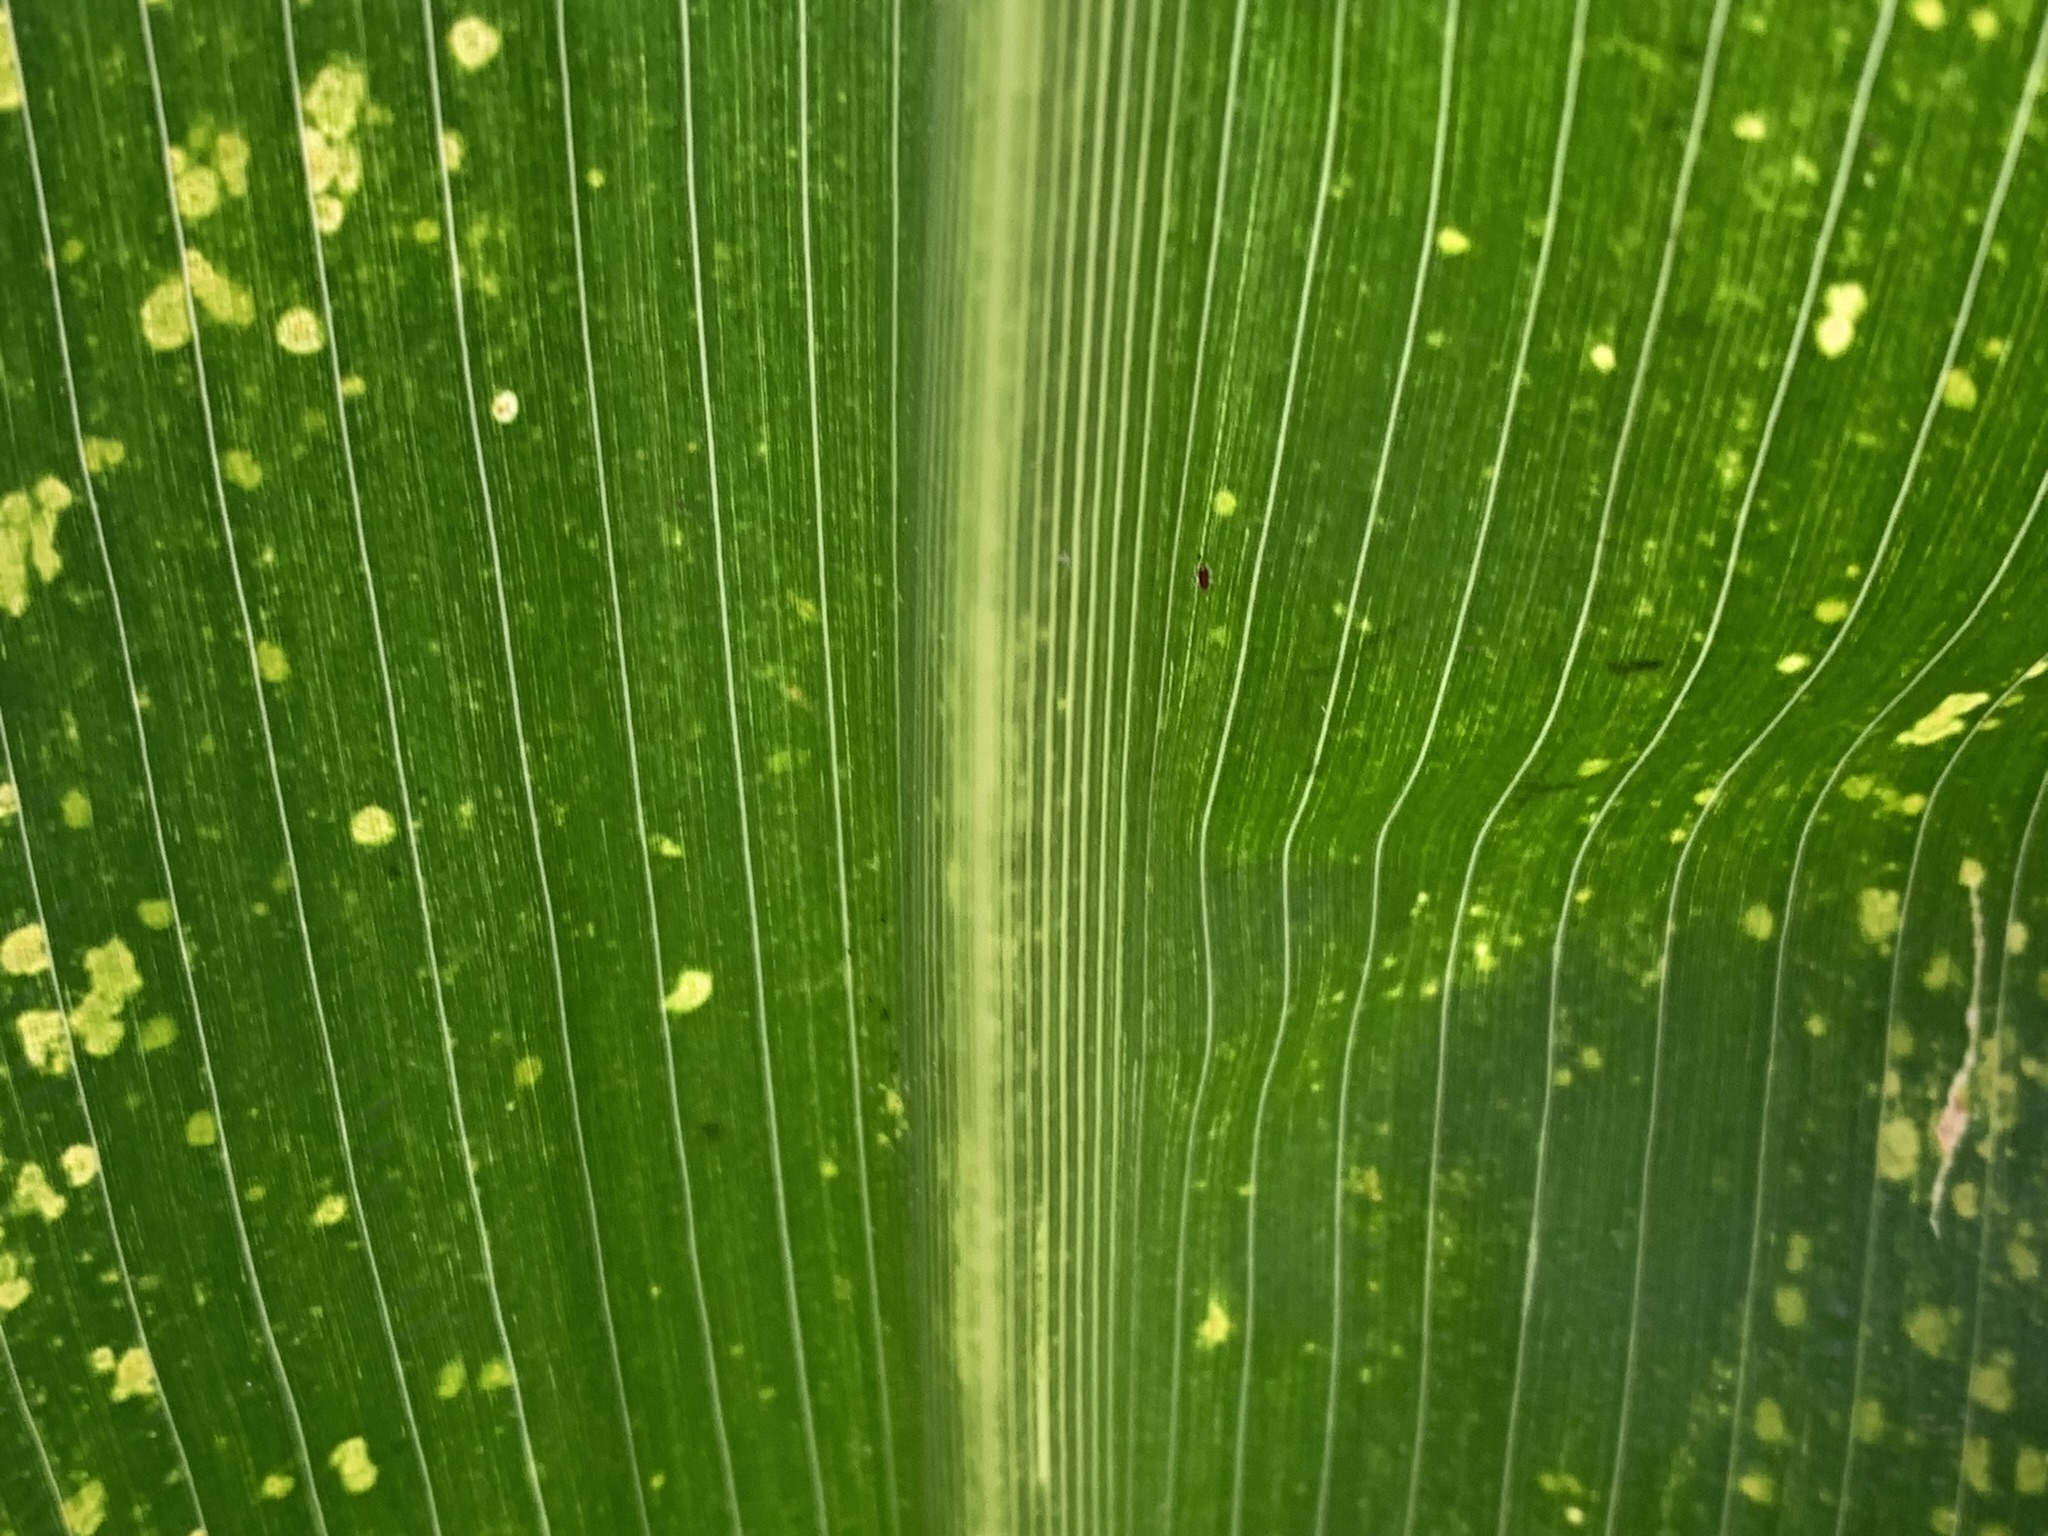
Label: MLN